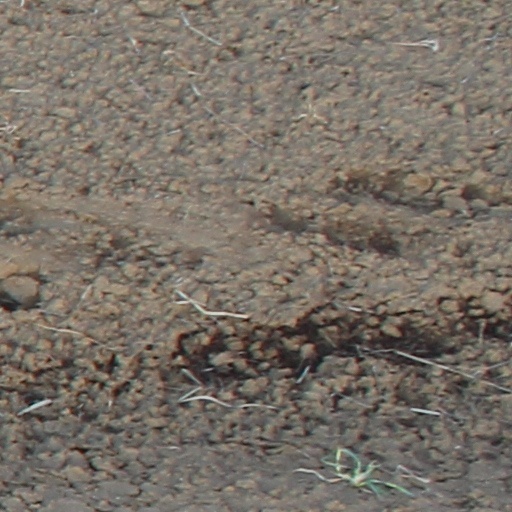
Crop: wheat